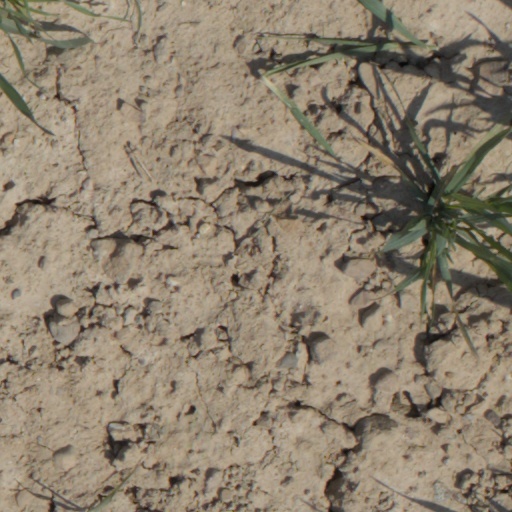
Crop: wheat